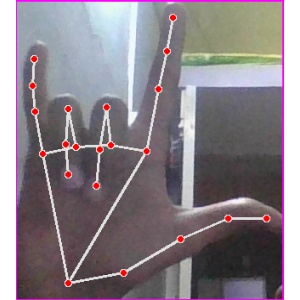
अक्षर: व